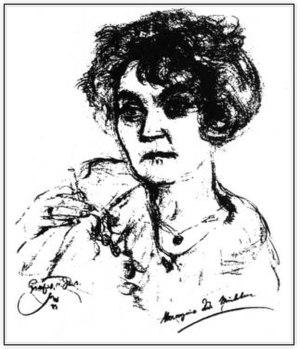
Hermynia zur Mühlen, née Hermynia comtesse de Folliot Crenneville le 12 décembre 1883 à Vienne en Autriche-Hongrie et morte le 20 mars 1951 à Radlett en Royaume-Uni, est une éditrice et essayiste allemande.